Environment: real
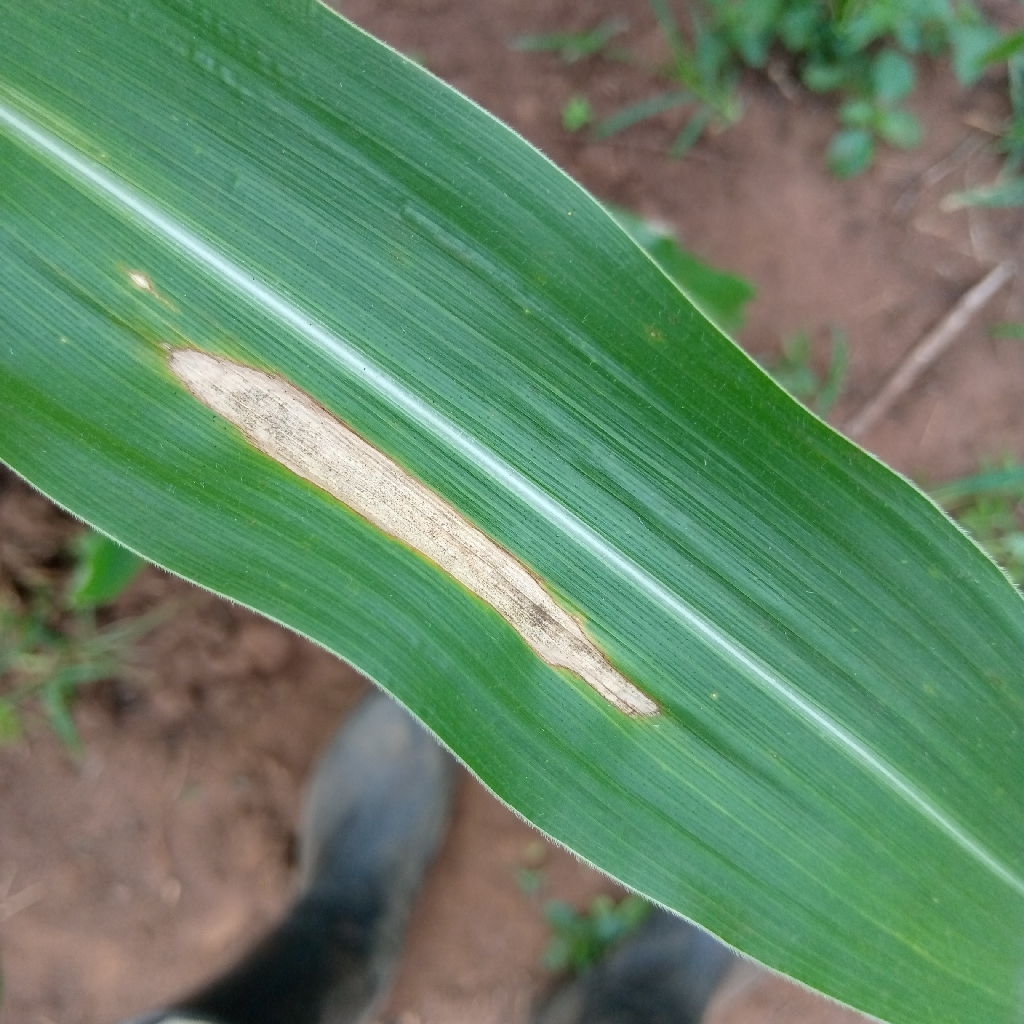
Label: northern_corn_leaf_blight